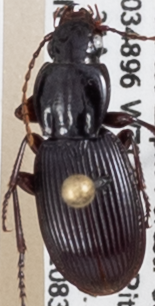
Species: Pterostichus tristis
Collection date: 2022-08-31
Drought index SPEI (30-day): -0.572
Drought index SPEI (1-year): -0.966
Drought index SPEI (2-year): -1.382